Paweł Jaracz

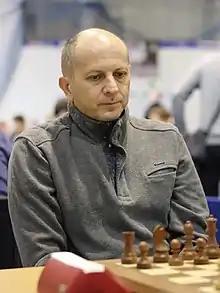
Jaracz in 2021

Paweł Jaracz (born 22 July 1975) is a Polish chess Grandmaster (2000).